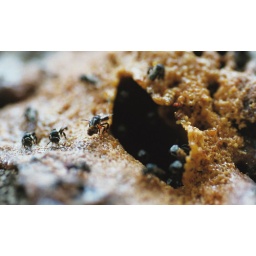
Note the bee carrying a ball of provision to another hive being started in another tree nearby...